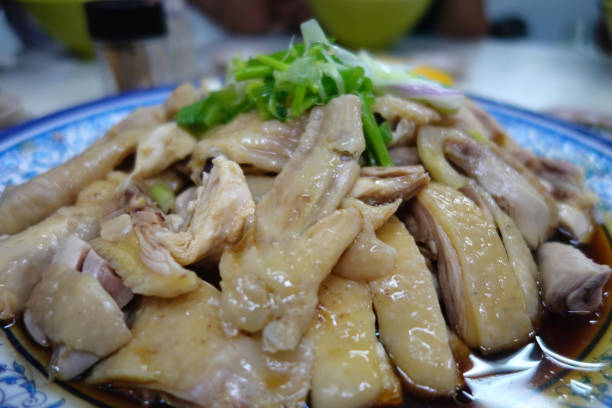
Label: boiled_chicken